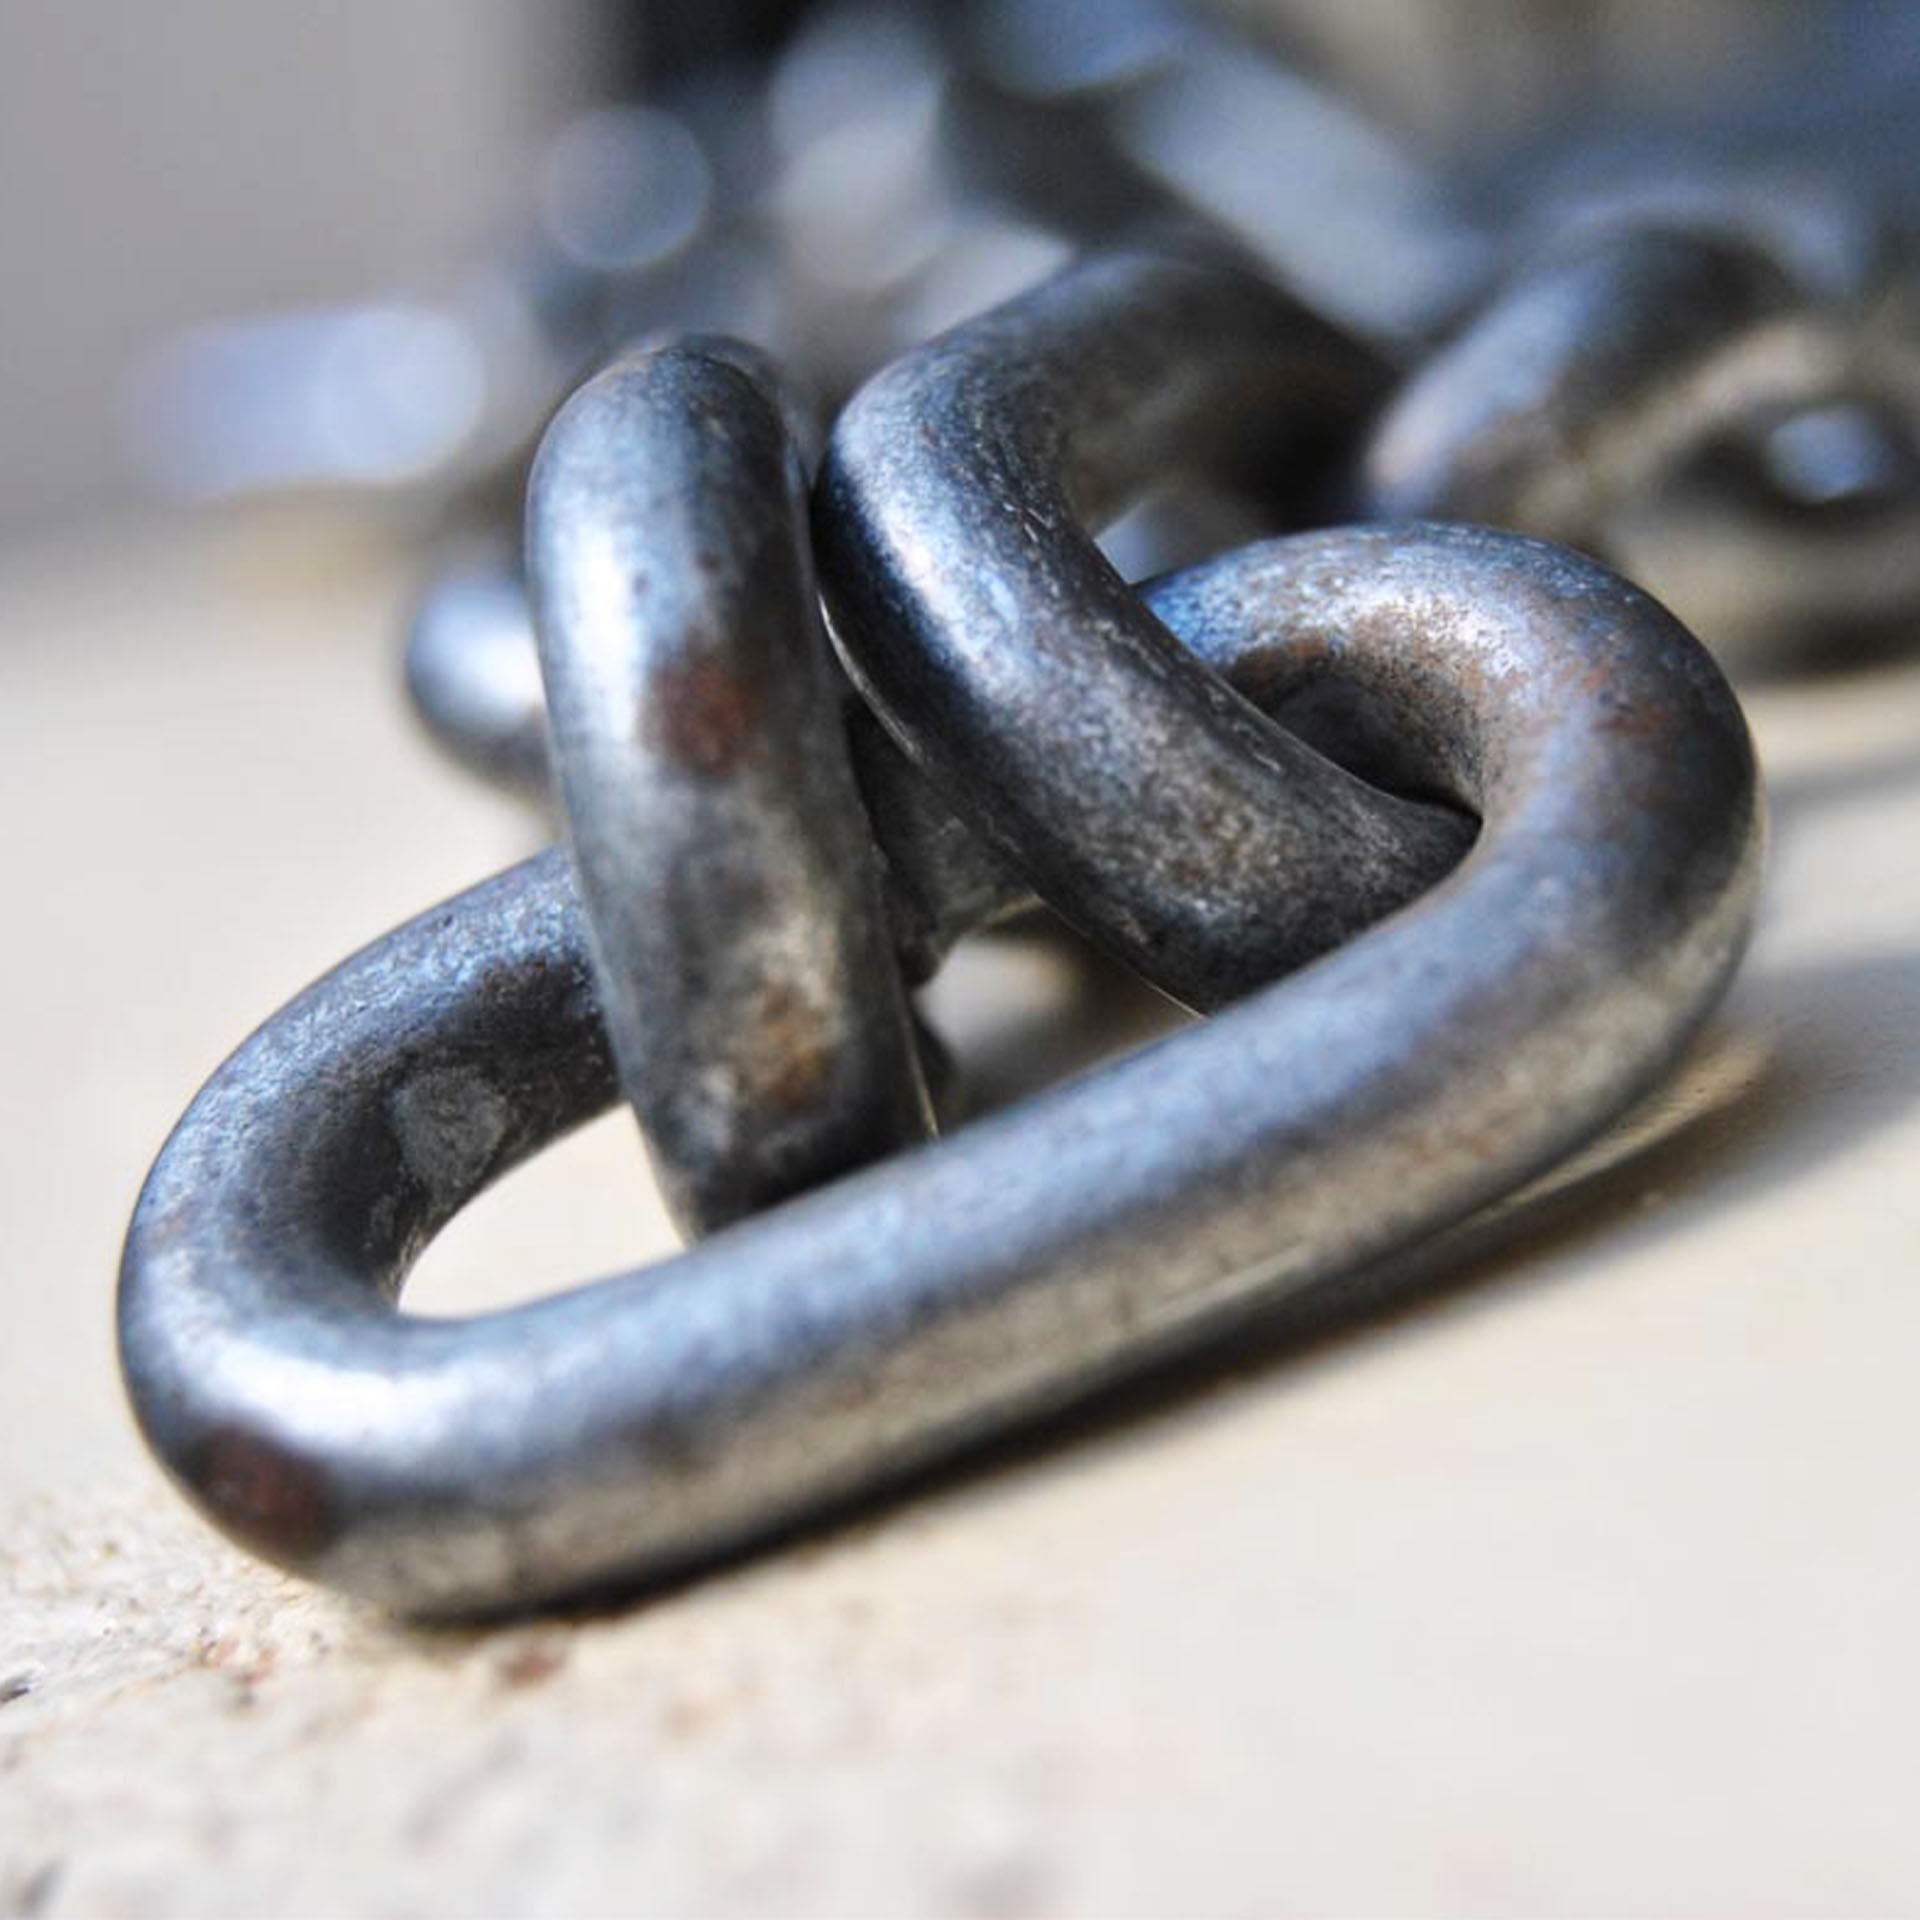
chain, number, steel, horn, equipment, metal, material, jewellery, chains, iron, lock, connection